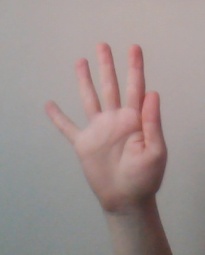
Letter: sheen